Educational architecture

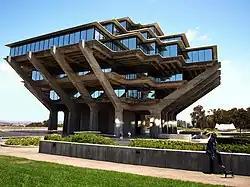
The Geisel Library at the University of California, San Diego

Though primarily dealing with the physical building where education is given, for example a school, "educational architecture" may also be refer to the design of the education process. Both the methodical and the physical structure of the education influence the learning outcomes.